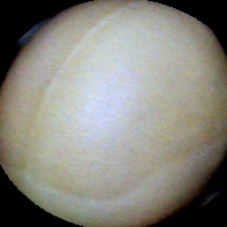
Label: Intact